Eurasian Basin

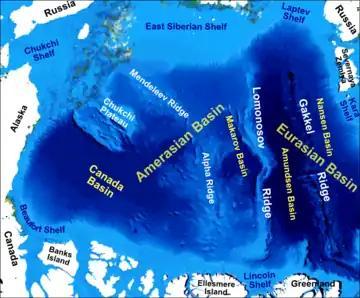
Main bathymetric features of the Arctic Ocean

The Eurasian Basin, or Eurasia Basin, is one of the two major basins into which the Arctic Basin of the Arctic Ocean is split by the Lomonosov Ridge (other being the Amerasia Basin). The Eurasia Basin may be seen as an extension of the North Atlantic Basin through Fram Strait. It is further split by the mid-ocean Gakkel Ridge into the Nansen Basin and the Amundsen Basin. The latter basin is the deepest one of the Arctic Ocean and the geographic North Pole is located there.